Minoan Genius

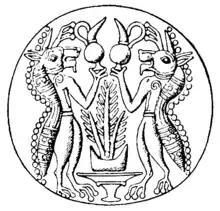
Two Minoan Genii performing a libation over an altar

The Minoan Genius is a legendary creature that was common in the Minoan art of the Bronze Age Minoan civilization in ancient Crete. It is portrayed sometimes with the head of a lion, or of a hippopotamus, or of other animals. It is mostly seen on Minoan seals, often in pairs as supporters of deities. It is also sometimes called a "demon", though it seems generally to be a benign figure in Minoan religion; the meaning is that of a daemon in later classical religions.